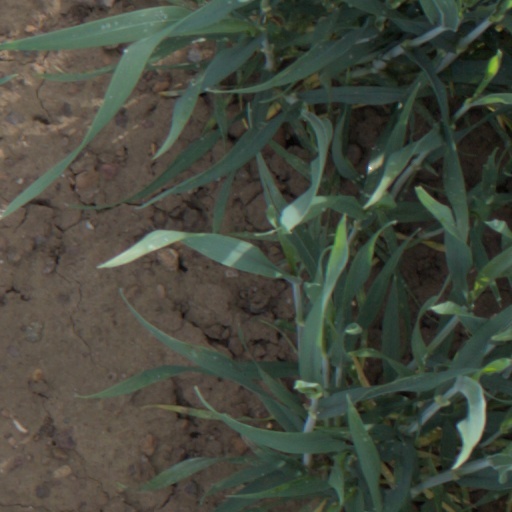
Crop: wheat